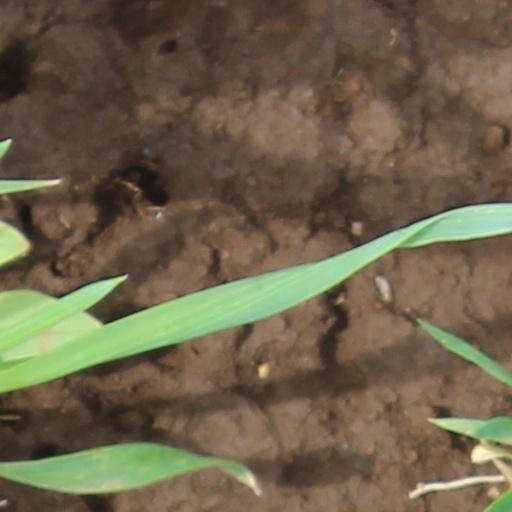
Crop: wheat